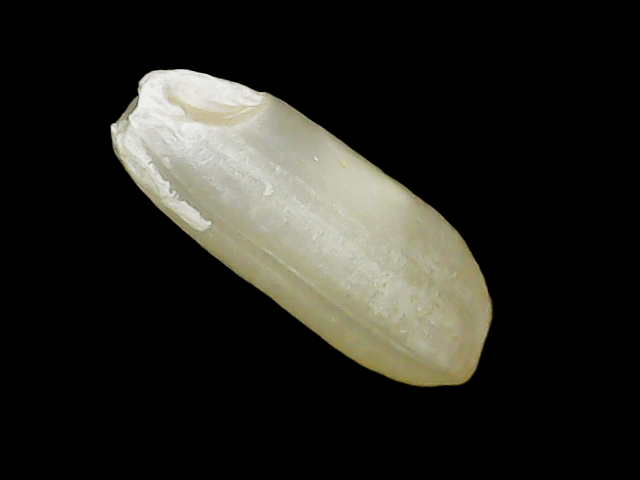
Rice variety: Binadhan23